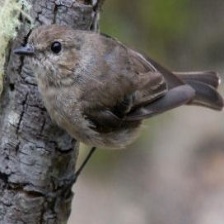
Species: DUSKY ROBIN
Scientific name: MELANODRYAS VITTATA
ImageNet parent category: robin